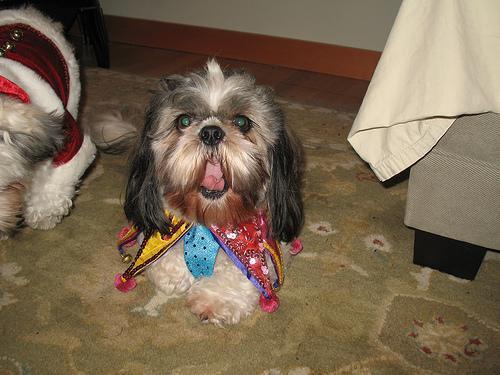
Shih-Tzu